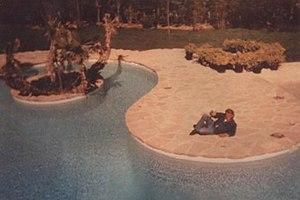
Johnny Hallyday au bord de la piscine de sa villa Lorada de Saint Tropez
La Lorada est une villa de 710 m² de style hacienda mexicaine néo-provençale, de la presqu'île de Saint-Tropez, à Ramatuelle près de Saint-Tropez, dans le Var en Provence-Alpes-Côte d'Azur.